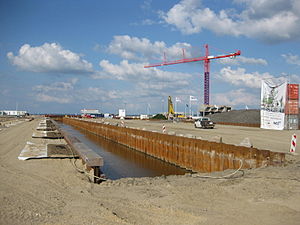
Aarhus Ø
Den fremtidige kanal der skiller øerne hvor Light House og Z-huset kommer til at ligge
Aarhus Ø er et byområde under udvikling i Aarhus C, der bygges på den tidligere containerhavn i den nordlige del af havnen. Tidligere har området været kendt under navnet De bynære havnearealer.